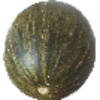
Label: Melon Piel de Sapo 1